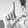
ASL letter: L